Temple Newsam

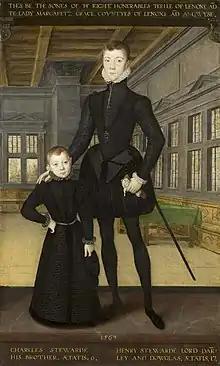
An oil on panel painting from 1563 by Hans Eworth of Henry Stuart, Lord Darnley, and his brother Charles Stuart in a grand interior based on a print by Hans Vredeman de Vries which may reflect Temple Newsam's Great Chamber

In 1537 Thomas, Lord Darcy was executed for the part he played in the Pilgrimage of Grace and the property was seized by the Crown. In 1544 Henry VIII gave it to his niece Lady Margaret Douglas (Countess of Lennox), and she lived there with her husband Matthew Stewart, 4th Earl of Lennox. Their son Henry Stuart, Lord Darnley, who was born in the house in 1545 and educated there, married Mary, Queen of Scots, by whom he was the father of King James VI of Scotland and I of England. A portrait of Henry and his brother was probably intended to represent the interior of Temple Newsam despite being based on a print of an ideal interior. Following the marriage in 1565, Temple Newsam was seized by Queen Elizabeth I and was managed by an agent.